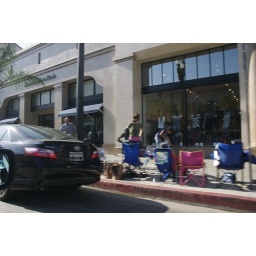
stephanie took these out the window of my car as we drove by the apple store on the way to work